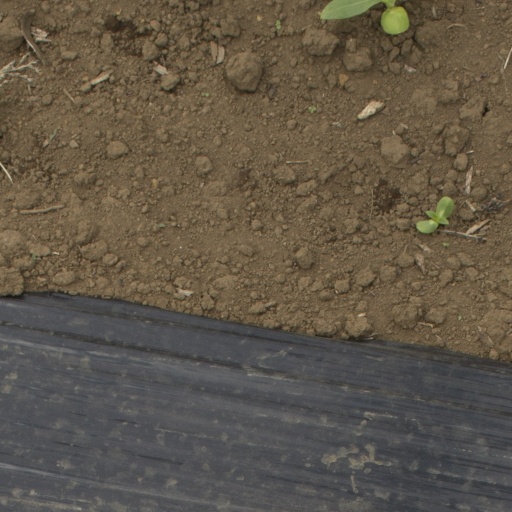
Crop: Jerusalem artichoke